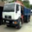
Label: truck